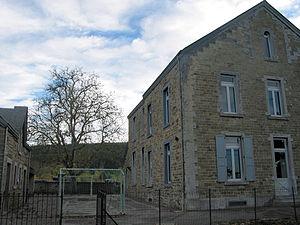
Lesterny (Belgique), école sise rue du Point d'Arrêt.
Lesterny [lɛstɛʁni] est une section de la commune belge de Nassogne située en Région wallonne dans la province de Luxembourg.